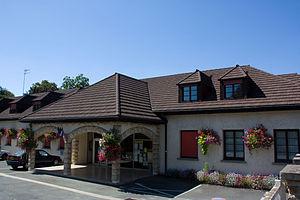
Saint-Germain-lès-Corbeil est une commune française située à vingt-neuf kilomètres au sud-est de Paris dans le département de l'Essonne en région Île-de-France. Elle est le chef-lieu du canton de Saint-Germain-lès-Corbeil.